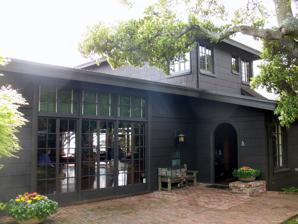
Building: Sausalito Woman's Club
Country: United States of America
Year built: 1918
United States historic place Sausalito Woman's Club U.S. National Register of Historic Places Location 120 Central Ave., Sausalito, California Coordinates 37°51′07″N 122°28′51″W / 37.85194°N 122.48083°W / 37.85194; -122.48083 Area less than one acre Built 1918 Architect Julia Morgan Architectural style Bungalow/craftsman, Bay Area Tradition NRHP reference No. 93000272 Added to NRHP April 15, 1993 The Sausalito Woman's Club , at 120 Central Avenue in Sausalito , Marin County, California , was built in 1918.  It was designed by Bay Area architect Julia Morgan . It was listed on the National Register of Historic Places in 1993. It is a Craftsman -style building, of irregular plan with 18 corners. Funds for the women's club to have a clubhouse were raised during 1913 to 1918. The building was declared Sausalito's Historical Landmark #1 in 1976. Plaque on tree from 1959, still visible as of 2023. Many works big and small of the Woman's club are still visible today in Sausalito, such as the plaque on a tree from 1959 as seen in March 2023 (see picture). References